Hooton Roberts

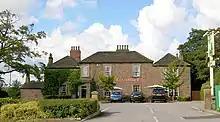
The Earl of Strafford public house

Hooton Roberts is a village and civil parish situated in the Metropolitan Borough of Rotherham in South Yorkshire, England. Among several listed buildings in the village are the local church, dedicated to St John the Baptist, the rectory on Doncaster Road, and the Earl of Strafford public house (a former manor house).